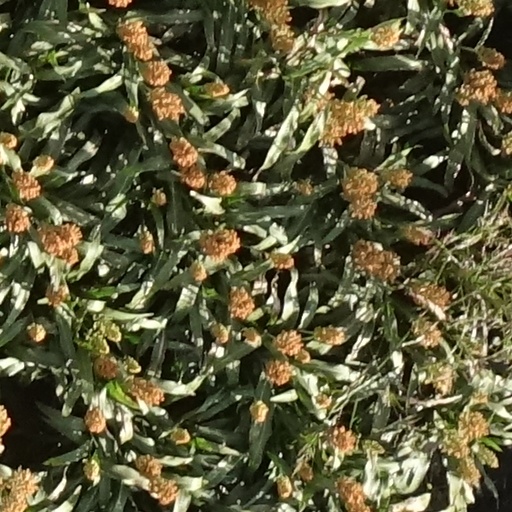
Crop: sorghum